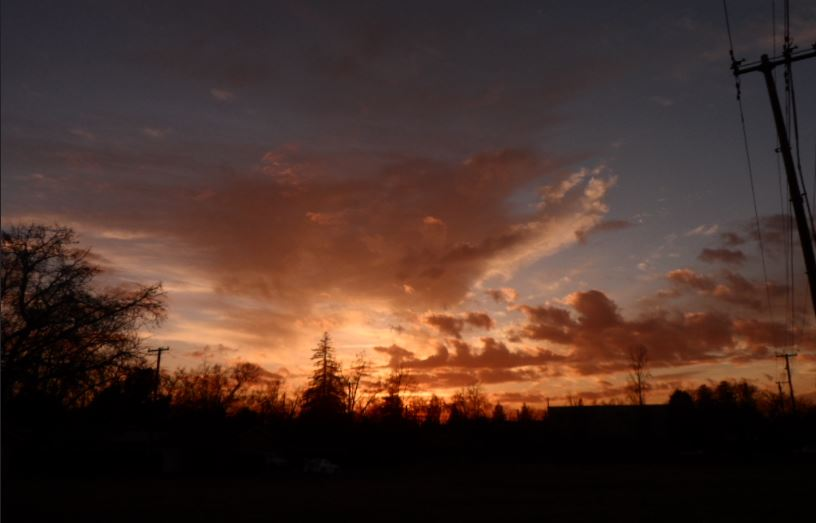
Fire: no
Smoke: no